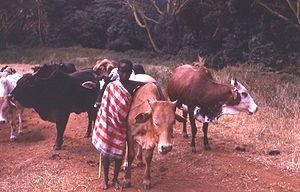
Jeune berger Maasaiau Kenya en 1979.
Bos taurus est le nom scientifique donné à l'ensemble des bovins domestiques de l'Ancien Monde issus de l'aurochs sauvage. Il s'agit d'une espèce de mammifères ruminants de grande taille. Deux sous-espèces principales sont distinguées : la Vache domestique d'Europe et le Zébu, auxquelles certains auteurs ajoutent Bos taurus primigenius, l'Aurochs éteint au XVIIᵉ siècle sous sa forme sauvage, mais dont les éleveurs tentent de reconstituer une race très proche.
Le travail des enfants est la participation de personnes mineures à des activités à finalité économique et s’apparentant plus ou moins fortement à l’exercice d’une profession par un adulte. Au niveau international, l’Organisation internationale du travail le définit en comparant l’âge à la pénibilité de la tâche, du moins pour les enfants de plus de douze ans.
Le pastoralisme nomade est une forme de pastoralisme dans lequel le bétail est mené en troupeau dans le but de trouver de nouveaux pâturages. À proprement parler, les nomades suivent un motif irrégulier de mouvement, en contraste avec la transhumance saisonnière où les pâturages sont fixes. Cependant, cette distinction n'est pas souvent observée et le terme nomade peut être utilisé dans les deux cas, les cas historiques de régularité des mouvements sont souvent inconnu dans tous les cas. Le bétail visé comprend des herbivores, tels que bovidés, cervidés, équidés, camélidés, ou un mélange d'espèces. Le pastoralisme Nomade est couramment pratiquée dans les régions avec peu de terres arables, généralement dans les pays en développement, en particulier dans les terres de steppe au nord des zones agricoles de l'Eurasie. On estime entre 30 et 40 millions le nombre de pasteurs nomades dans le monde entier, la majorité se trouvant en Asie centrale et dans la région du Sahel, de l'Afrique de l'Ouest.